Jan Jonker Afrikaner

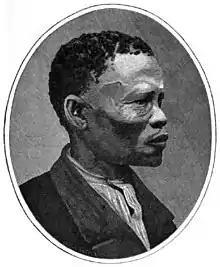
Jan Jonker Afrikaner

Jan Jonker Afrikaner (August 2 1820 – August 10 1889) was the second oldest son of Jonker Afrikaner and Beetje Boois. He became the sixth and last Captain of the Orlam Afrikaners in South West Africa, succeeding his brother Christian Afrikaner in 1863. He married Mietje Hendrik in Bethanie in December 1842.